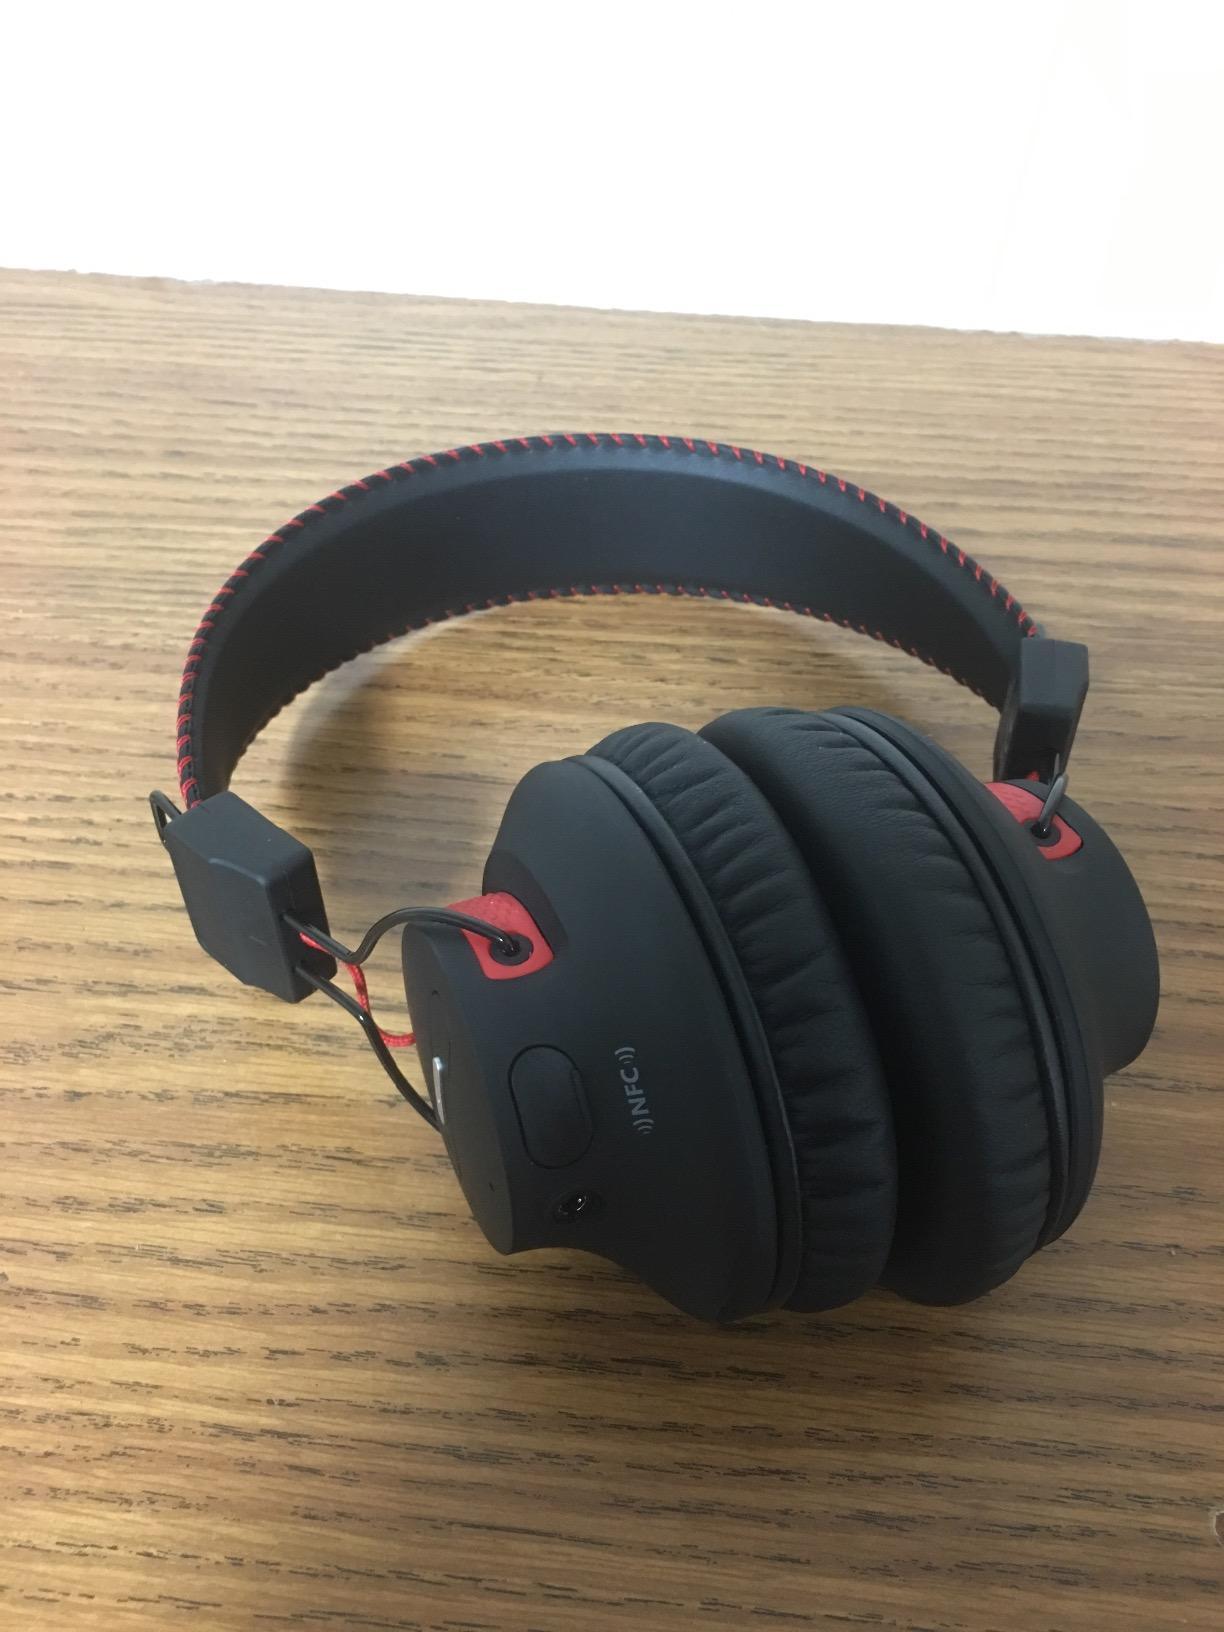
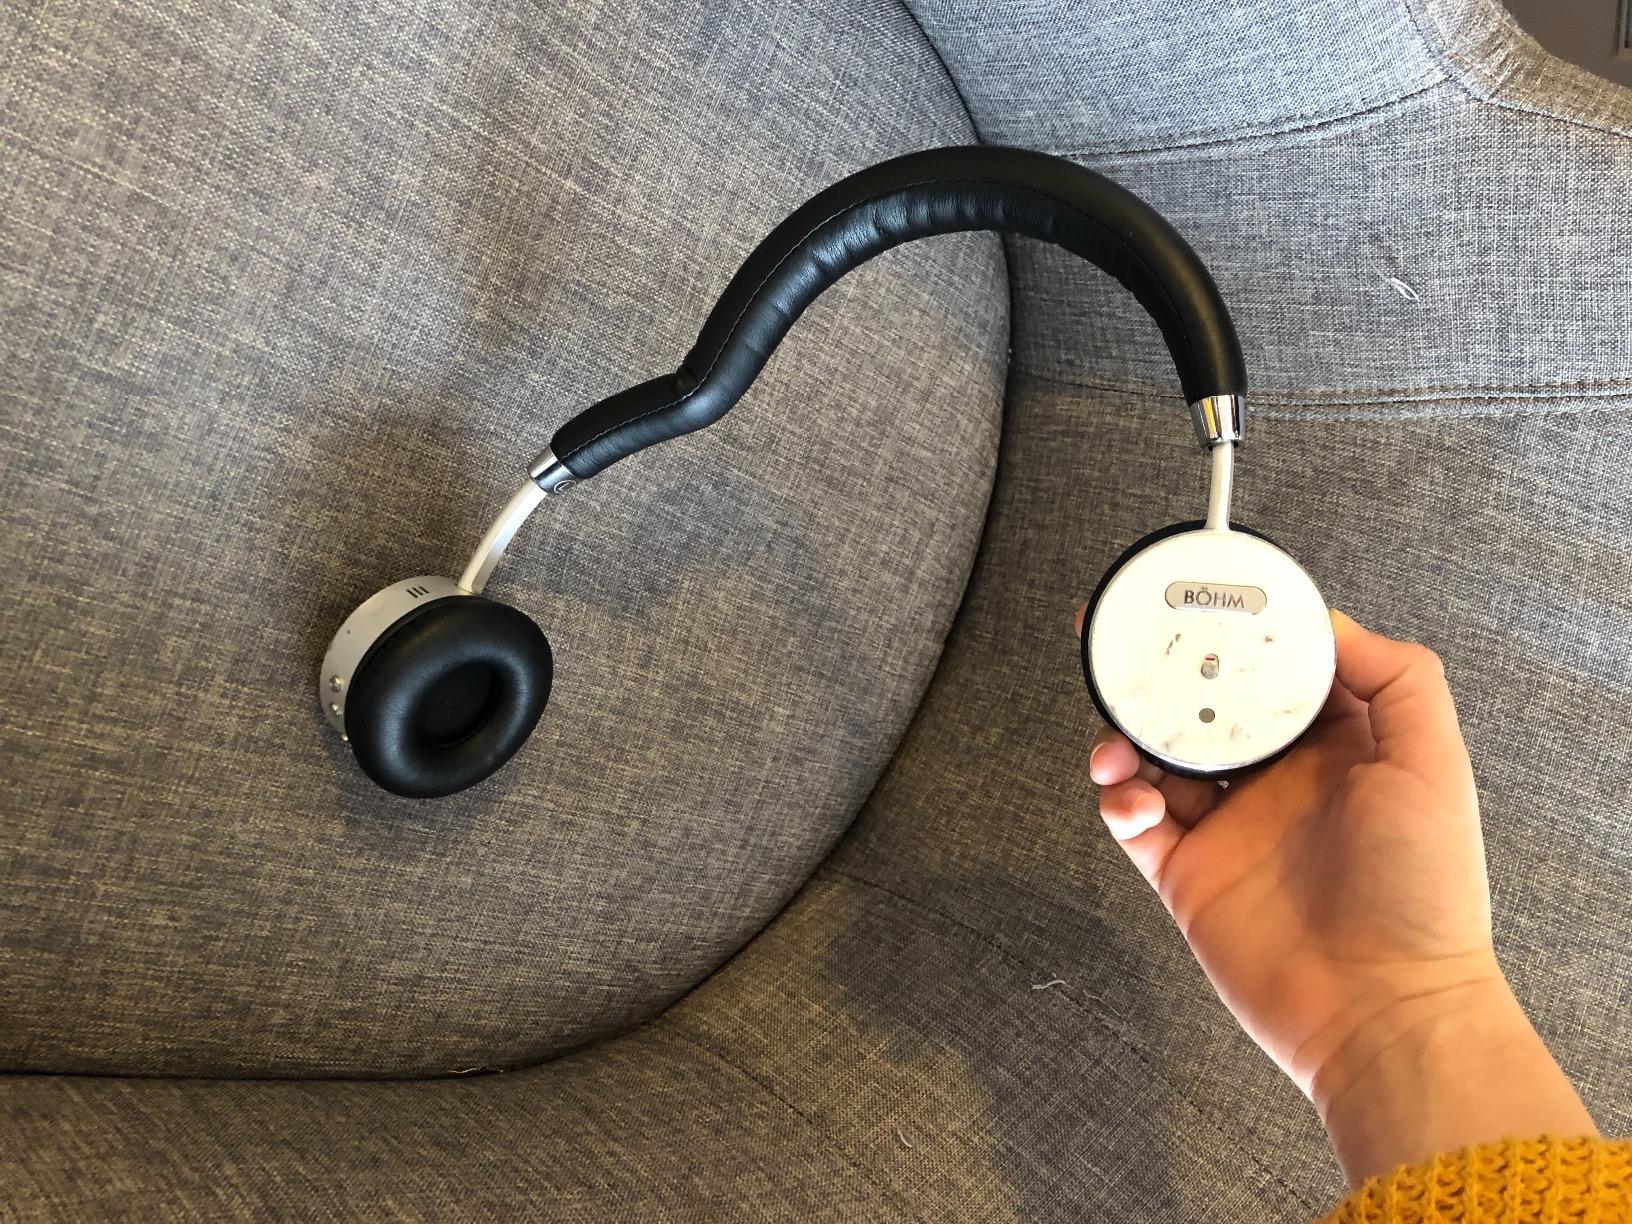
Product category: headphones
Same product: no